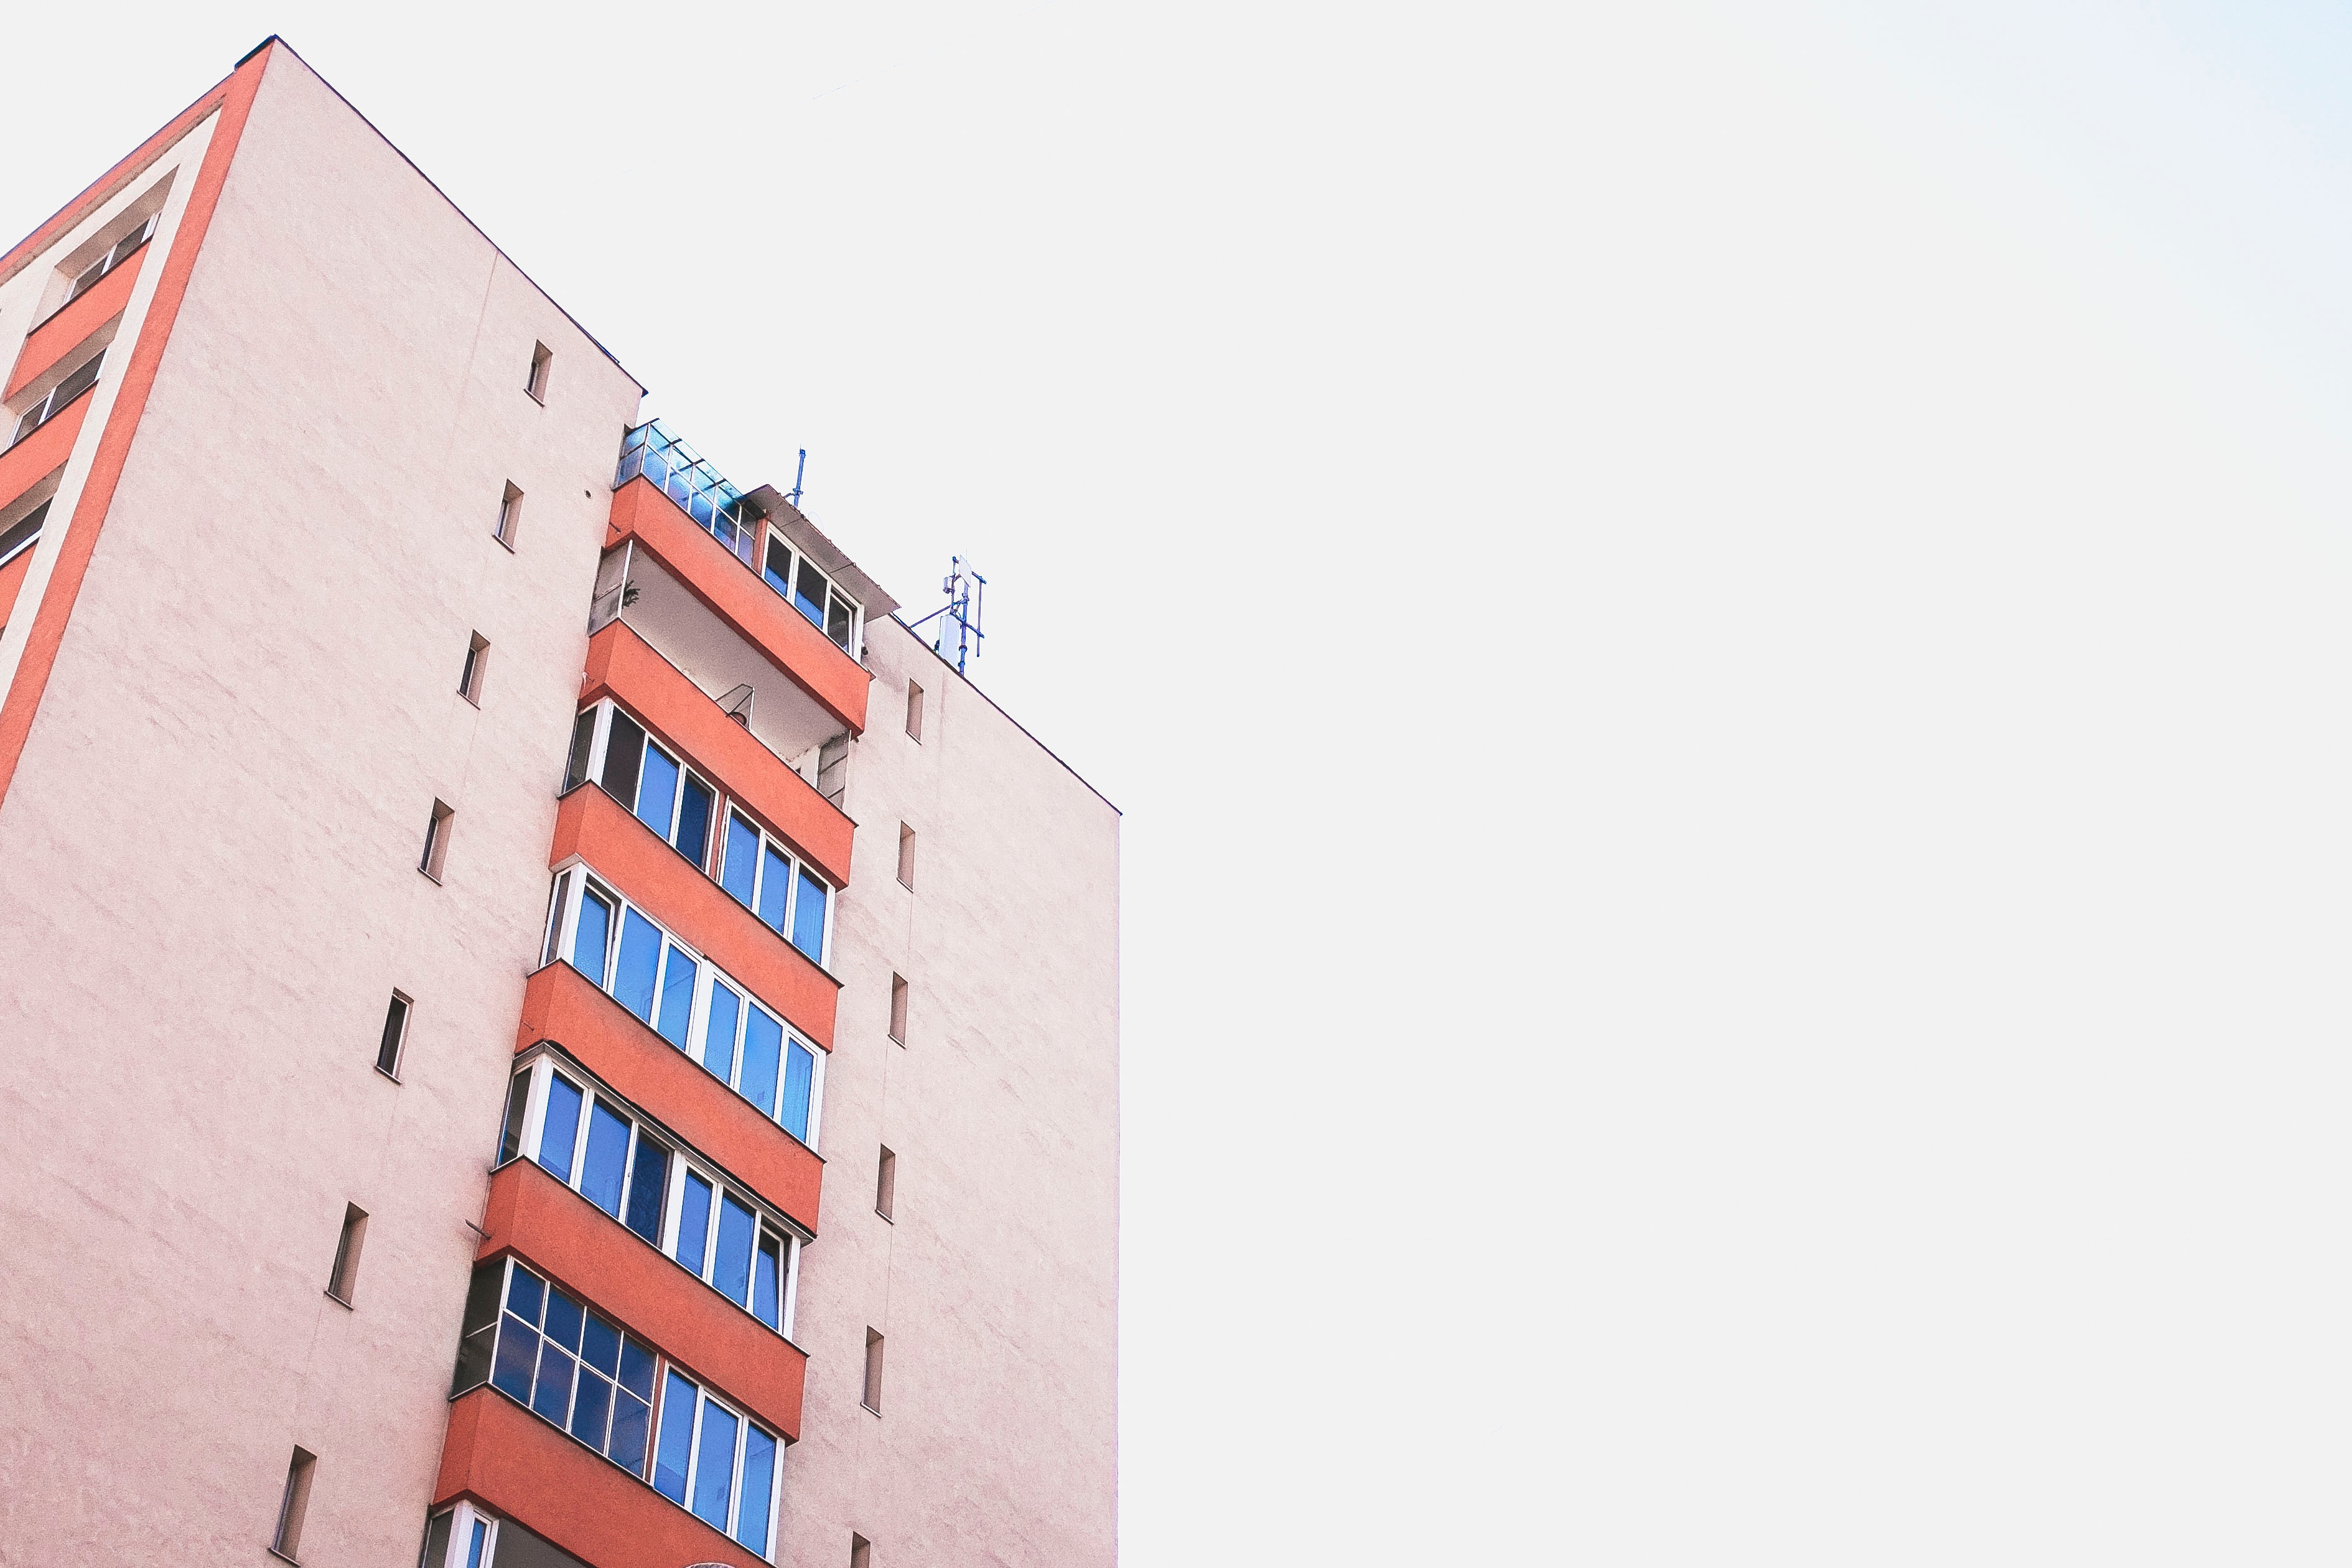
architecture, building, line, facade, pink, tower block, minimal